SlamNation

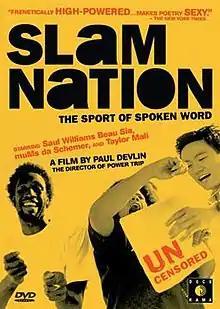
DVD cover

SlamNation is a 1998 documentary film by director Paul Devlin. The film follows the National Poetry Slam in Portland, Oregon.